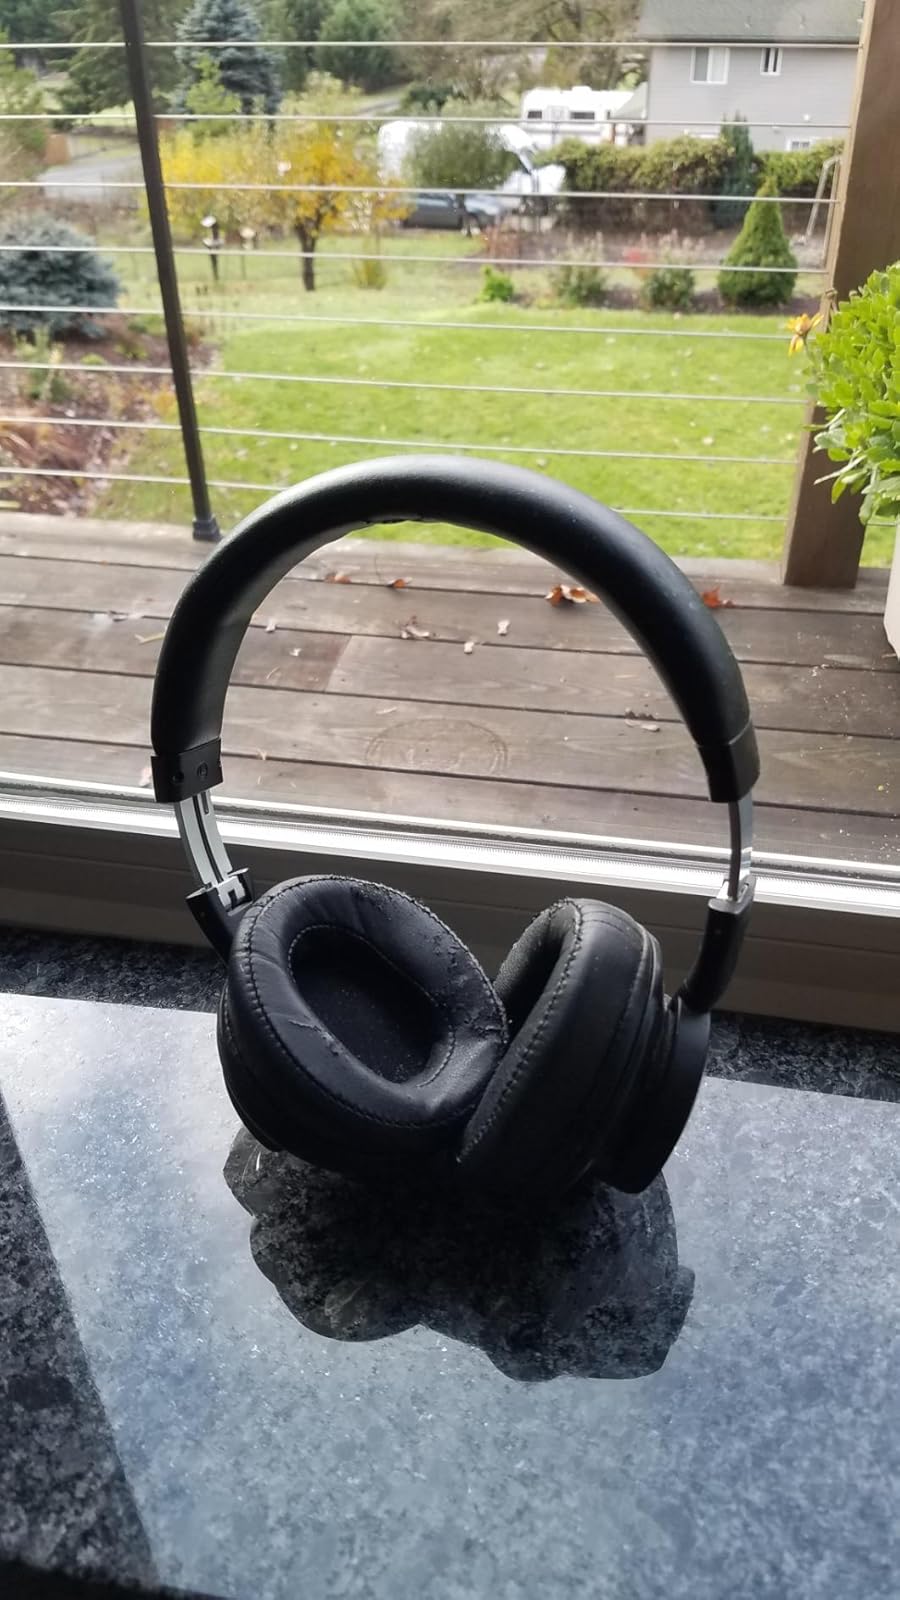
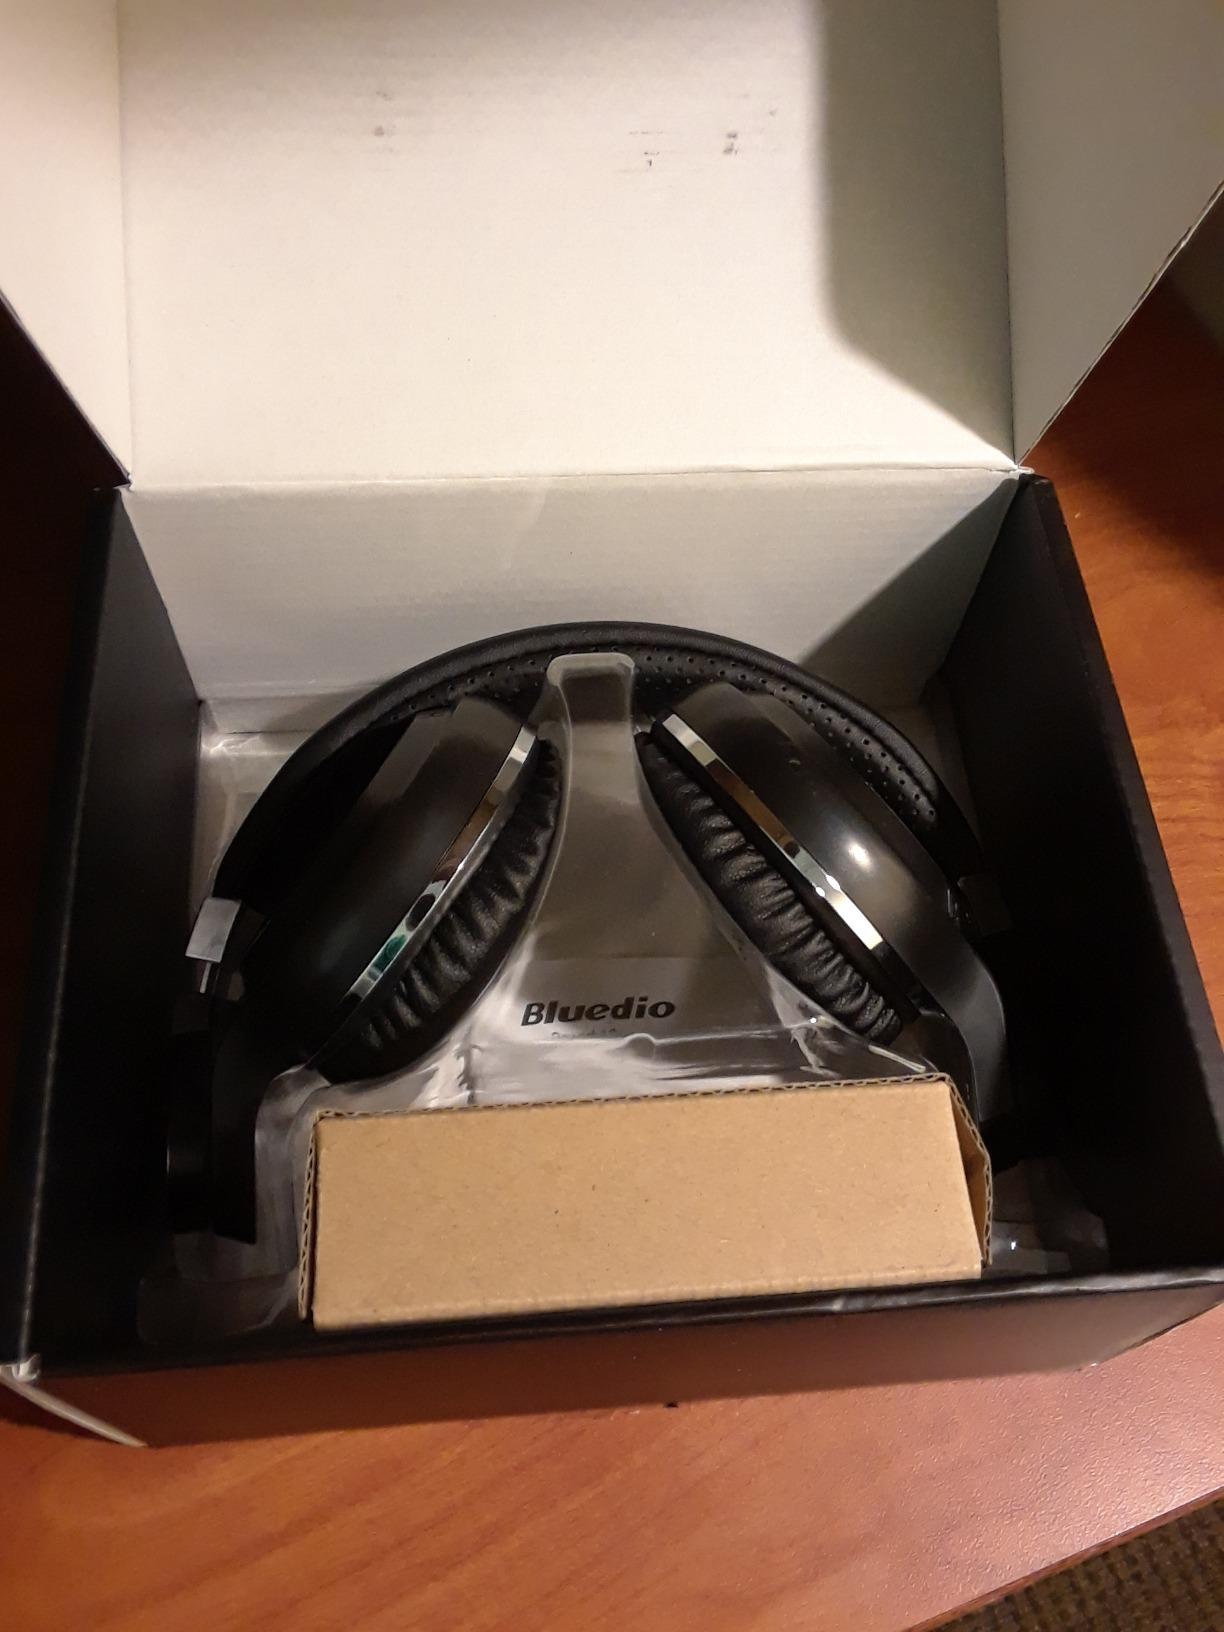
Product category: headphones
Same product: no